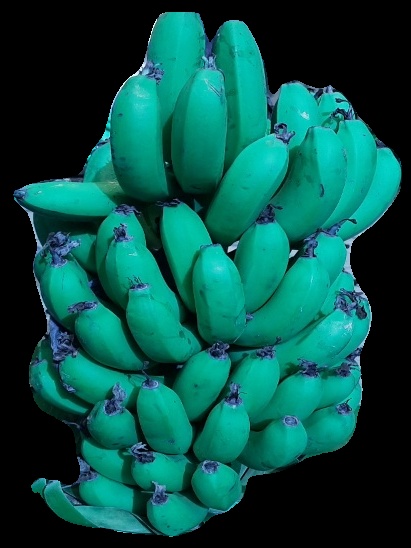
Variety: pachbale
Grade: grade2